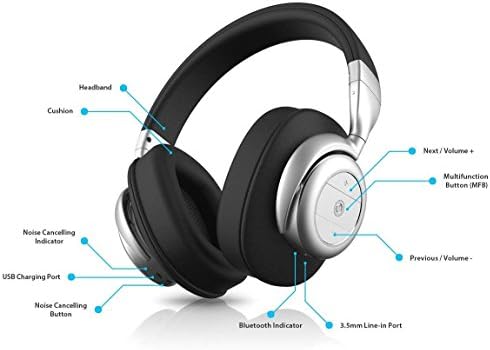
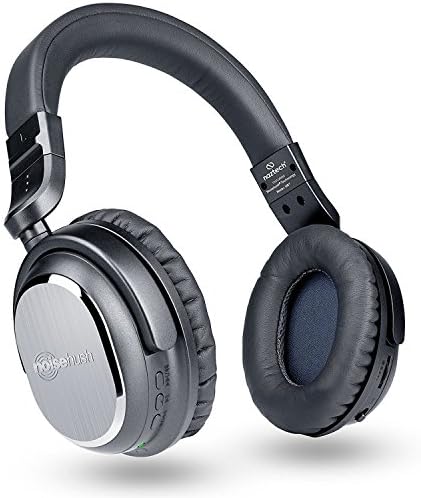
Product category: headphones
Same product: no